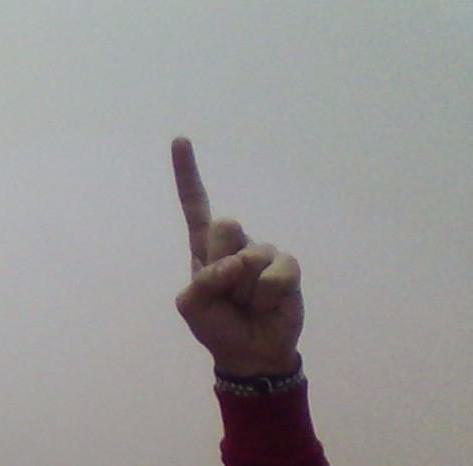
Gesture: one